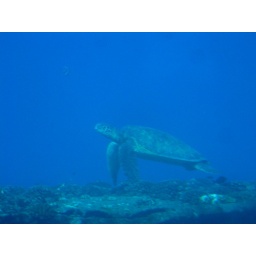
A sea turtle swimming near a sunken ship off the coast of Oahu